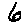
Label: 6